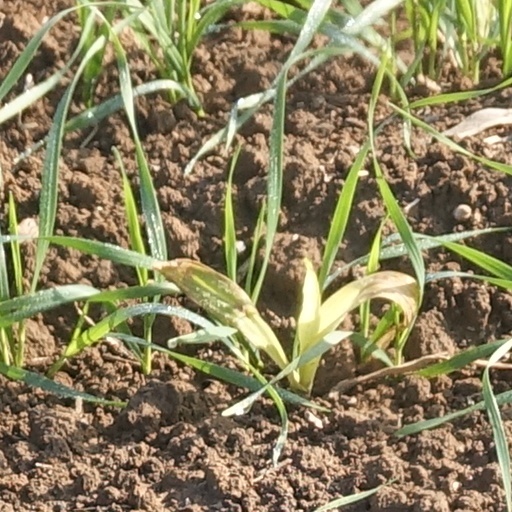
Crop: wheat